Temptation Island (2011 film)

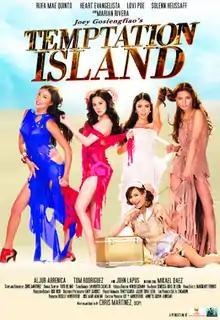

Temptation Island is a 2011 Philippine comedy drama film directed by Chris Martinez and starring Marian Rivera, Rufa Mae Quinto, Heart Evangelista, Lovi Poe, and Solenn Heussaff. The film co-stars John Lapus, Tom Rodriguez, Aljur Abrenica, and Mikael Daez. the film was produced by Regal Films and GMA Pictures.